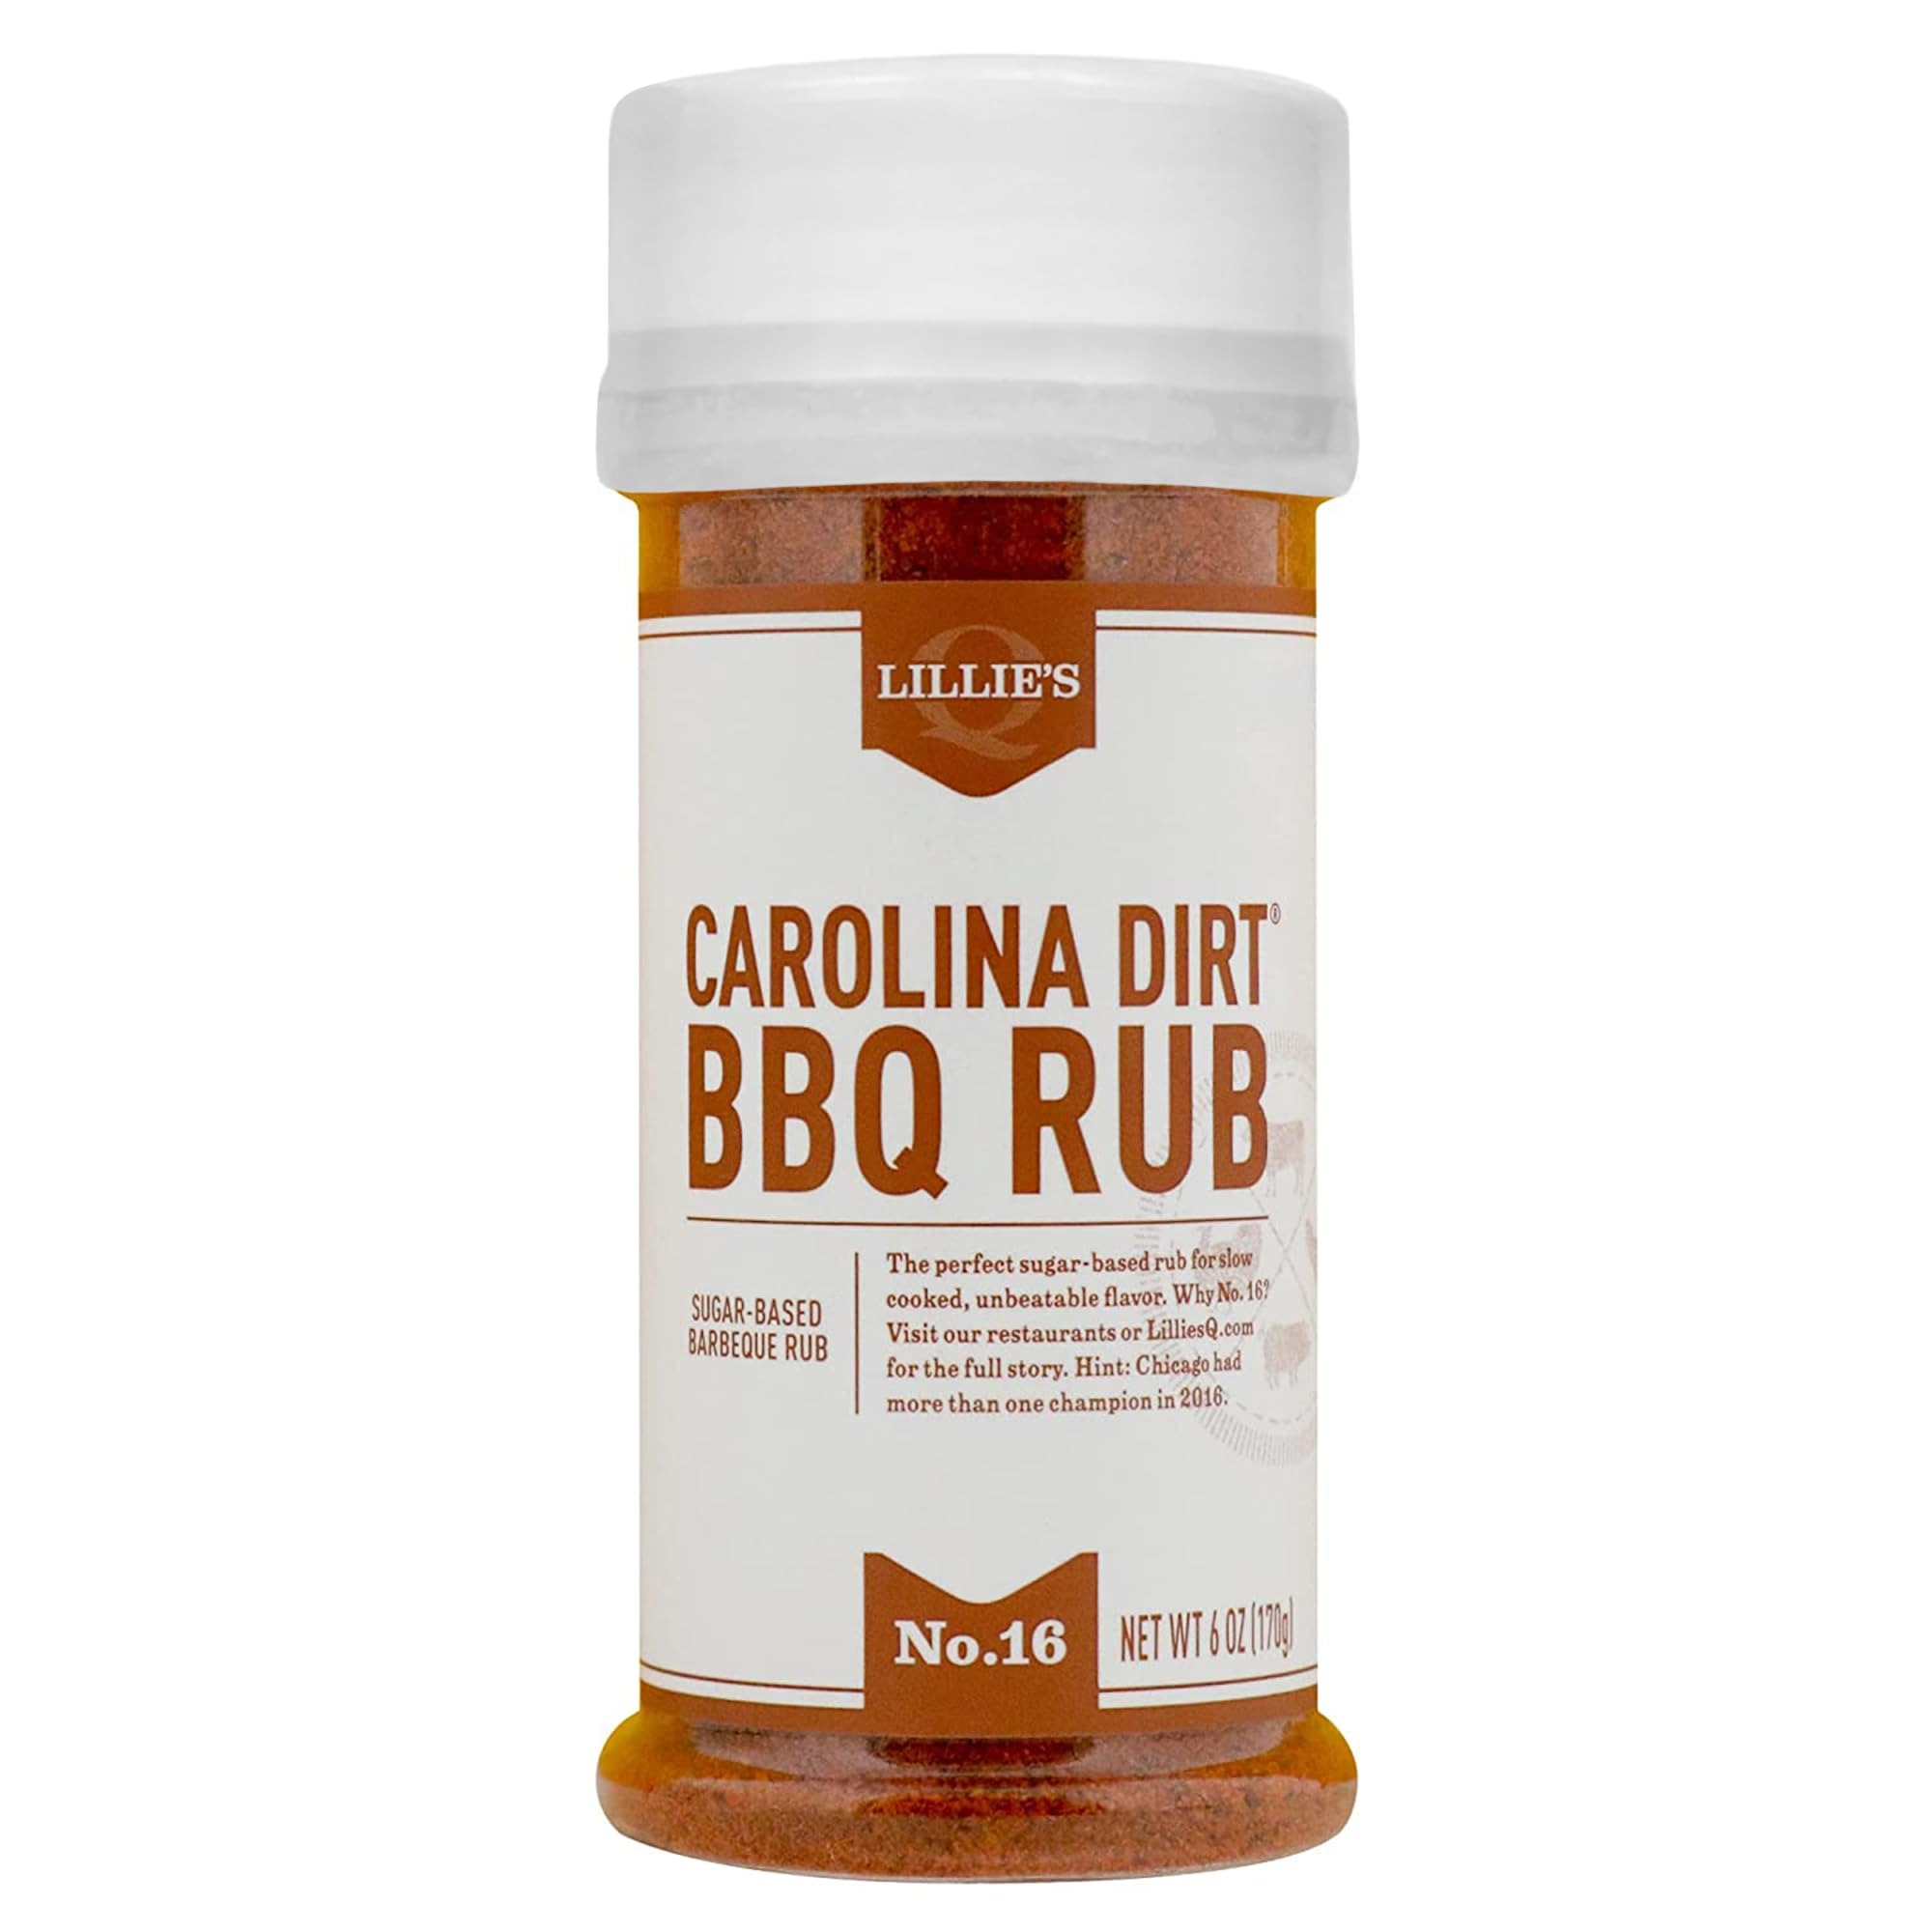
Item Name: Lillie’s Q - Carolina Dirt BBQ Rub, Sugar-Based BBQ Rub, Traditional Carolina Barbeque Rub, Sweetened Blend of Southern Spices, Perfect Barbeque Seasoning for Ribs, Pork, & Fries (6 oz)
Bullet Point 1: WHY NAME A BBQ RUB CAROLINA DIRT: Because this sugar-based rub is named for the red clay-colored soil of the Carolinas. Not only is this concoction all you'll need for slow-cooked ribs and pork—this unbeatable flavor is perfect for fries too.
Bullet Point 2: OUR CAROLINA DIRT RUB IS PRACTICALLY MAGIC: Why No. 16? In 2016, our sugar-based rub—along with all the TLC our team could give—coated our award-winning pork shoulder when it won the Memphis in May World Championship BBQ Contest.
Bullet Point 3: TRADITION IS WHAT OUR BBQ RUBS ARE MADE OF: A blend of onion, paprika, & other spices, this traditional sugar-based rub compliments a variety of slow-cooked meats and is the perfect barbeque seasoning if you enjoy some sweet with your heat.
Bullet Point 4: APPLY BBQ RUBS & SPICES 15 MINUTES BEFORE COOKING: That's all the time it needs to work its magic. For best results, apply to chicken, lamb, turkey, pork, or beef—including ribs. Did we mention you can use our meat rubs to season your fries too?
Bullet Point 5: AUTHENTICALLY CRAFTED BBQ SEASONING & RUBS: Chef Charlie created Lillie's Q to bring new life to your BBQ favorites with honest-to-goodness authentic Southern flavor. Enjoy our delicious barbeque rubs & spices—we call it #SmotherlyLove
Value: 6.0
Unit: Ounce

Price: 14.97